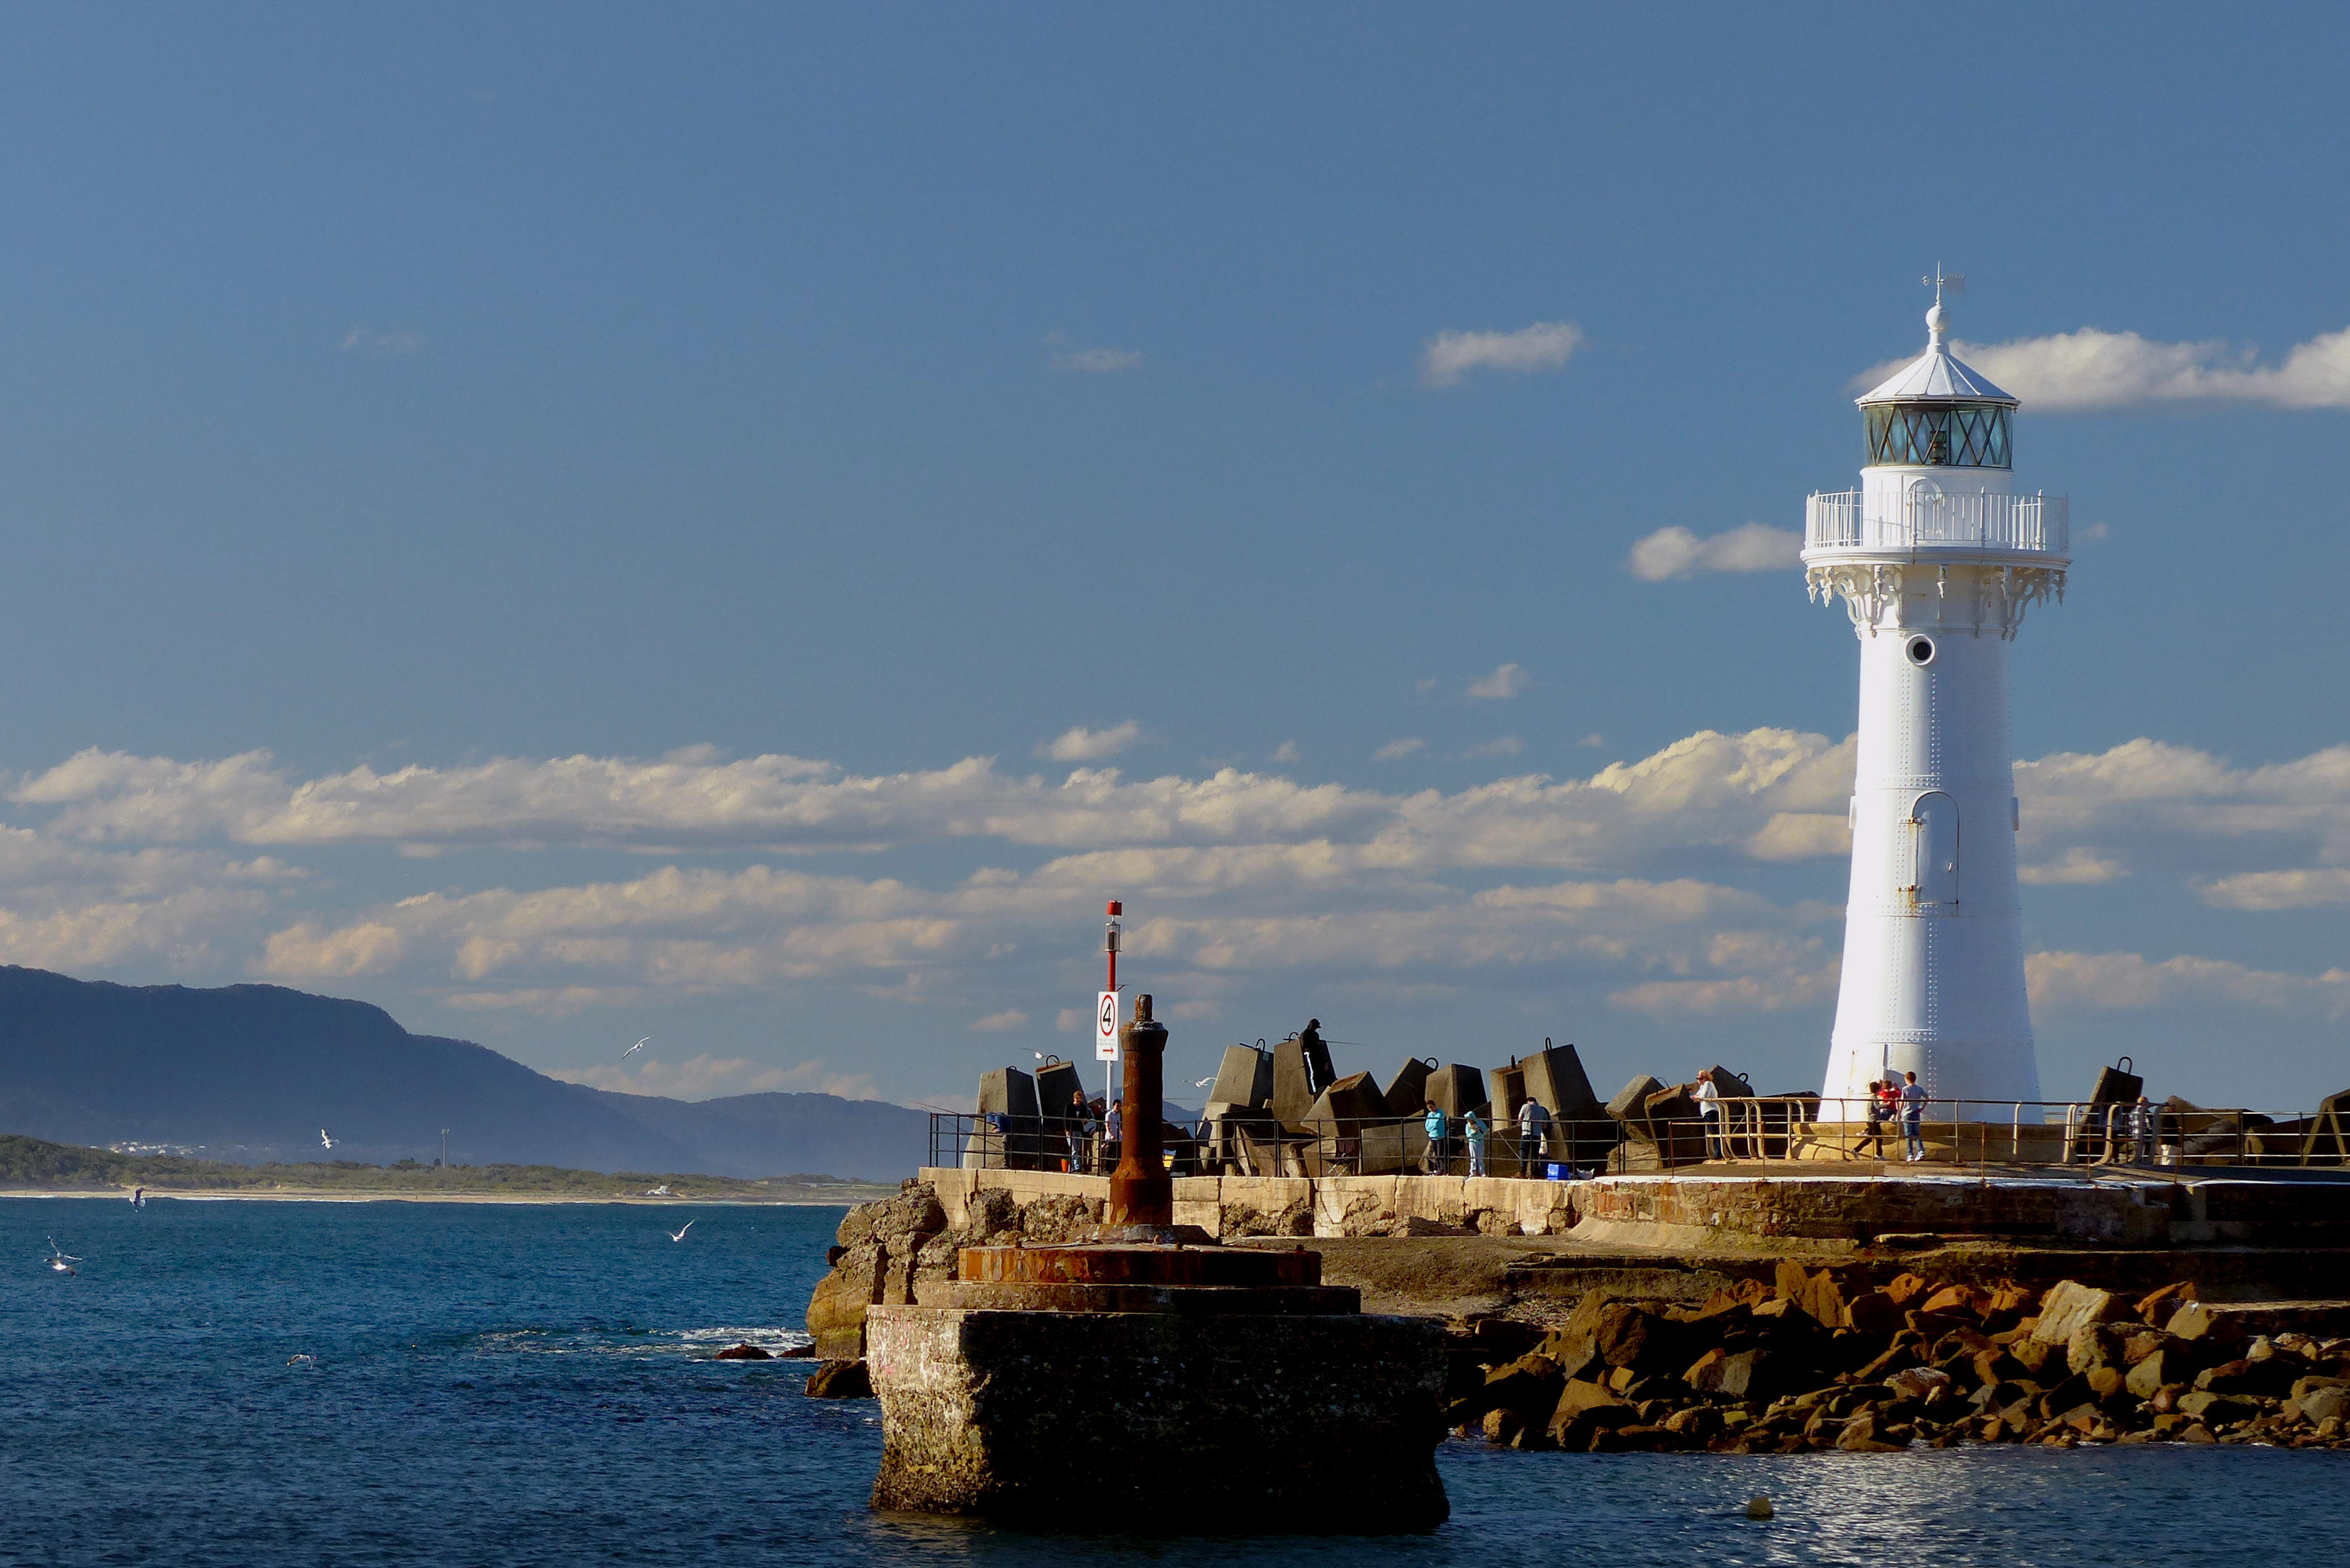
sea, coast, ocean, lighthouse, reflection, vehicle, tower, bay, harbor, lumix, bridgecameras, fz200, lighthouses, cape, whitetower